Deadliest Warrior: The Game

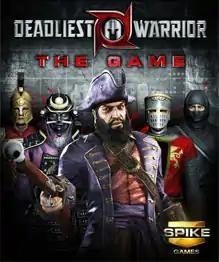
Download display art featuring five of the playable warriors. Left to right; Spartan, Samurai, Pirate, Knight and Ninja.

Deadliest Warrior: The Game is a fighting game developed by Pipeworks Software and published by 345 Games. Based on the Spike documentary TV series "Deadliest Warrior", the game allows players to take control of various warriors from different time periods, utilizing their own unique set of weapons, armor, and fight styles. It was first released as a downloadable title for the Xbox 360's Xbox Live Arcade on July 14, 2010 and later for the PlayStation 3's PlayStation Network on October 5, 2010.